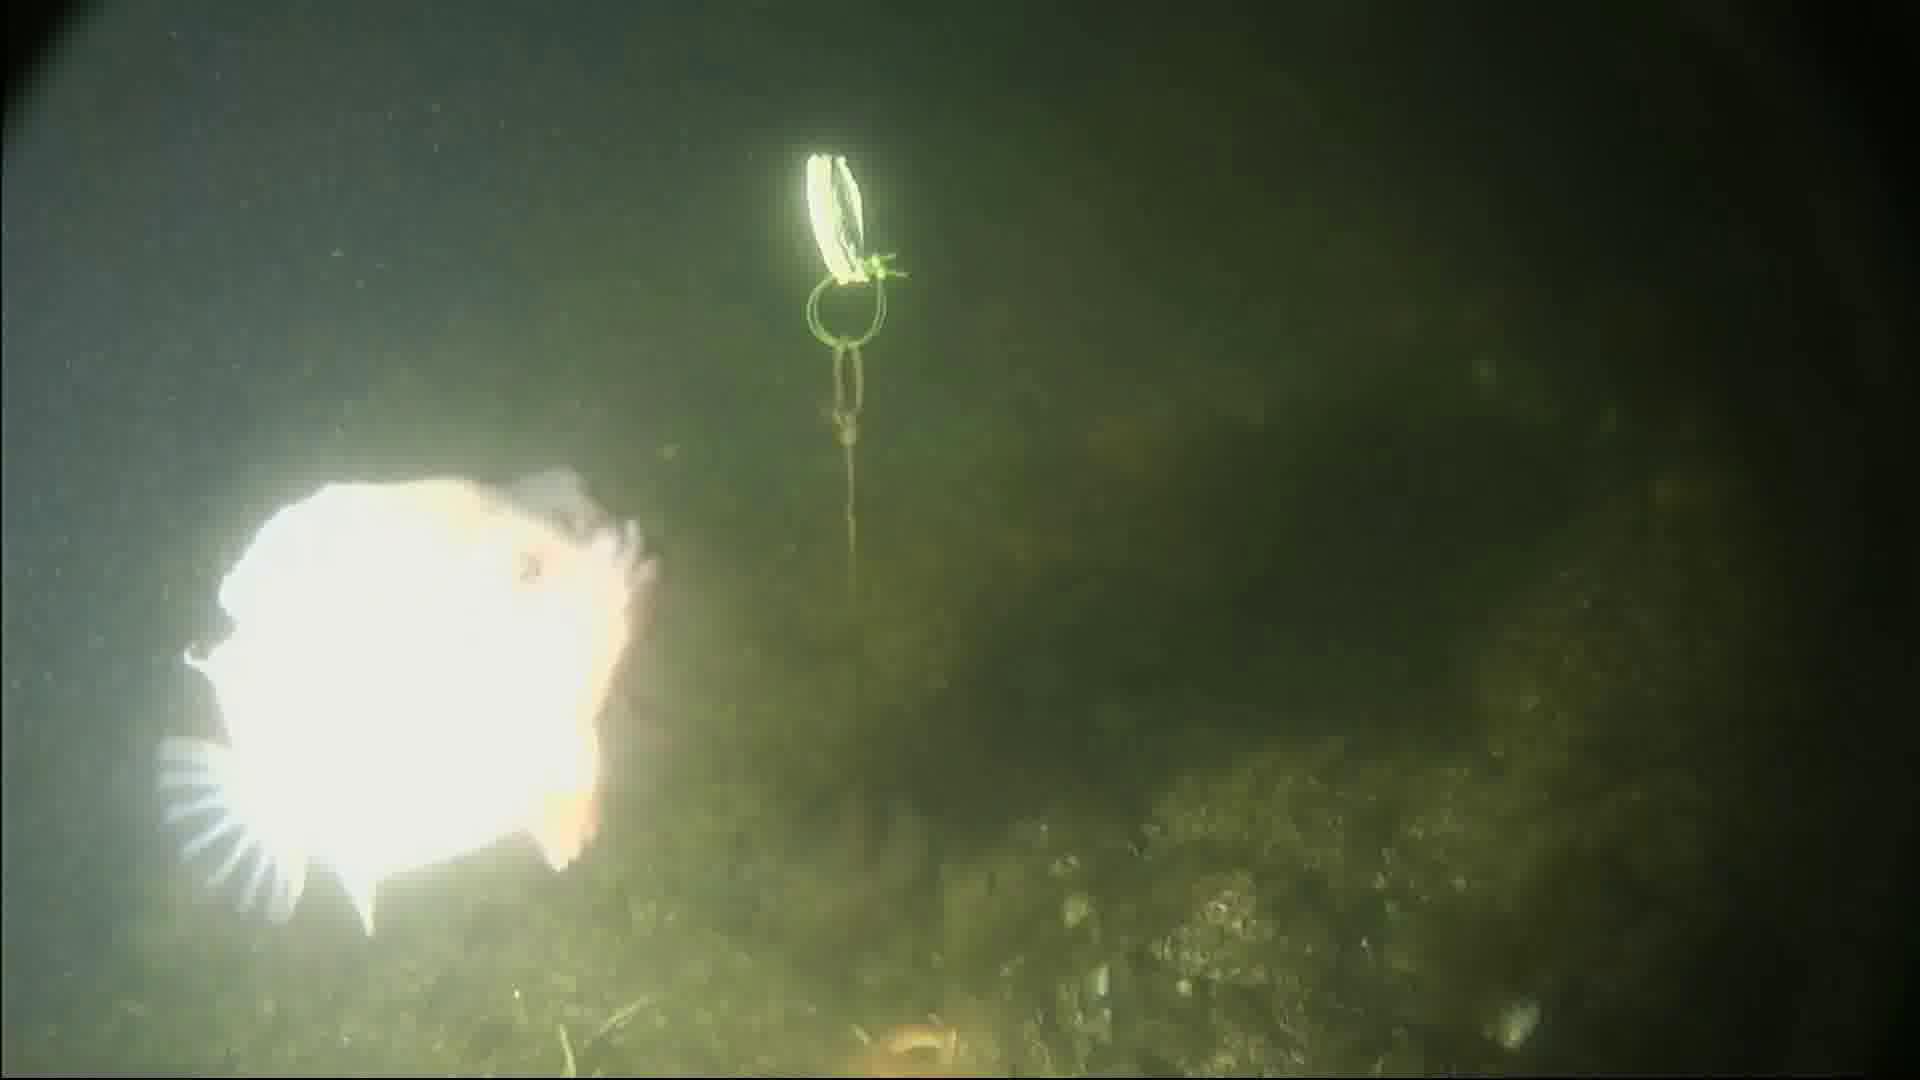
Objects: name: fish
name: starfish